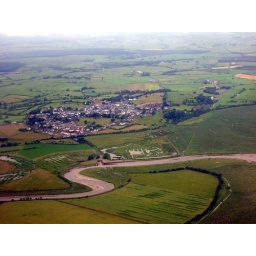
Wigtown, the book town in bonnie Galloway, with the river in foreground.24th June, 2007.